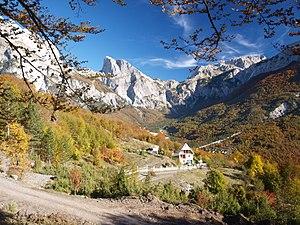
Theth